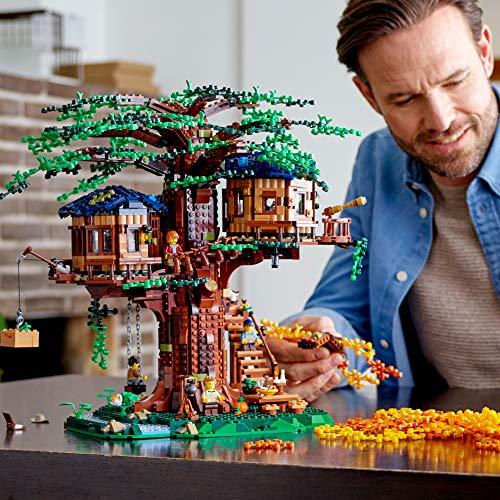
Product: LEGO Ideas 21318 Tree House Building Kit, New 2019 (3036 Pieces)
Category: Toys & Games | Building Toys | Building Sets
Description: This LEGO Ideas 21318 Tree House eco-friendly toy features over 180 botanical elements made from plant-based polyethylene plastic and can be built together with all other original LEGO building toys and LEGO bricks for creative play.
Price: $349.99
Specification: ProductDimensions:22.9x18.9x4.9inches|ItemWeight:2.2pounds|ShippingWeight:8.6pounds|ASIN:B07PX3WW5N|Itemmodelnumber:6278925|Manufacturerrecommendedage:16yearsandup